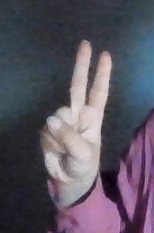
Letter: taa